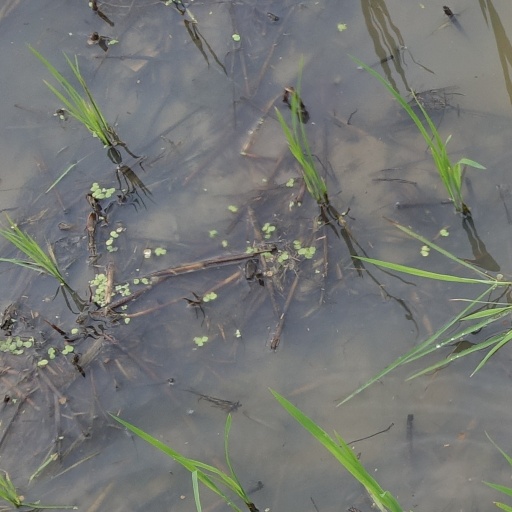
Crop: rice